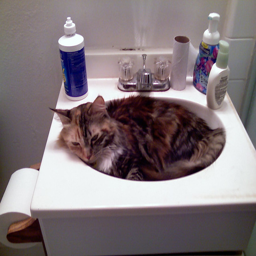
A cat sleeping in a sink next to a faucet.
a brown black and white cat is sitting in a sink
A cat lays in a sink of a bathroom.
a cat in a sink in the bathroom  happy as can be
A cat that is laying down in a sink.